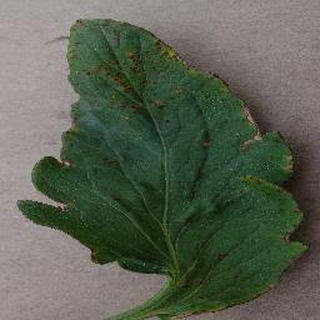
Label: tomato_bacterial_spot